Itombwe Mountains

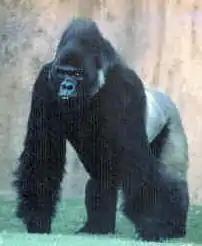
Eastern lowland gorilla "Gorilla beringei graueri"

The mountains are home to endangered Eastern lowland gorillas, chimpanzees and African bush elephants.